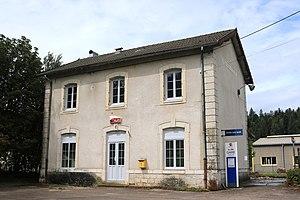
La gare de La Chaux-des-Crotenay est une gare ferroviaire française de la ligne d'Andelot-en-Montagne à La Cluse, située sur le territoire de la commune de Chaux-des-Crotenay dans le département du Jura en région Bourgogne-Franche-Comté.